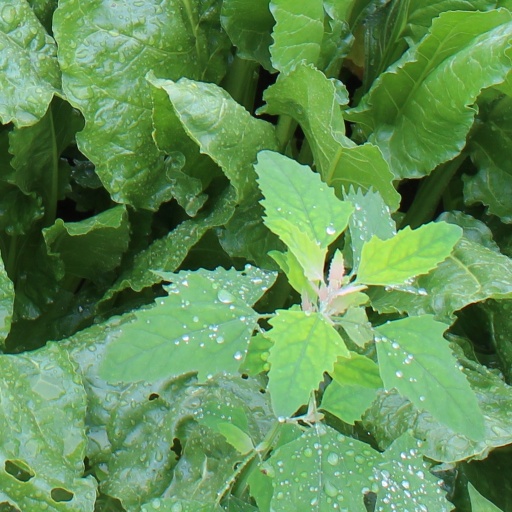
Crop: sugar beet